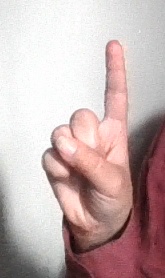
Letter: bb